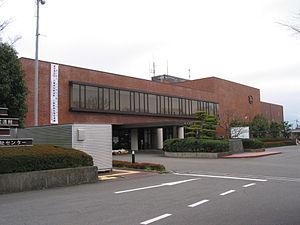
Tōin est un bourg du district d'Inabe, situé dans la préfecture de Mie, au Japon.